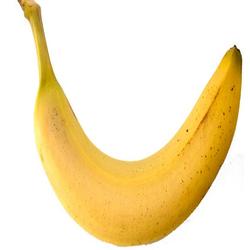
Label: Banana